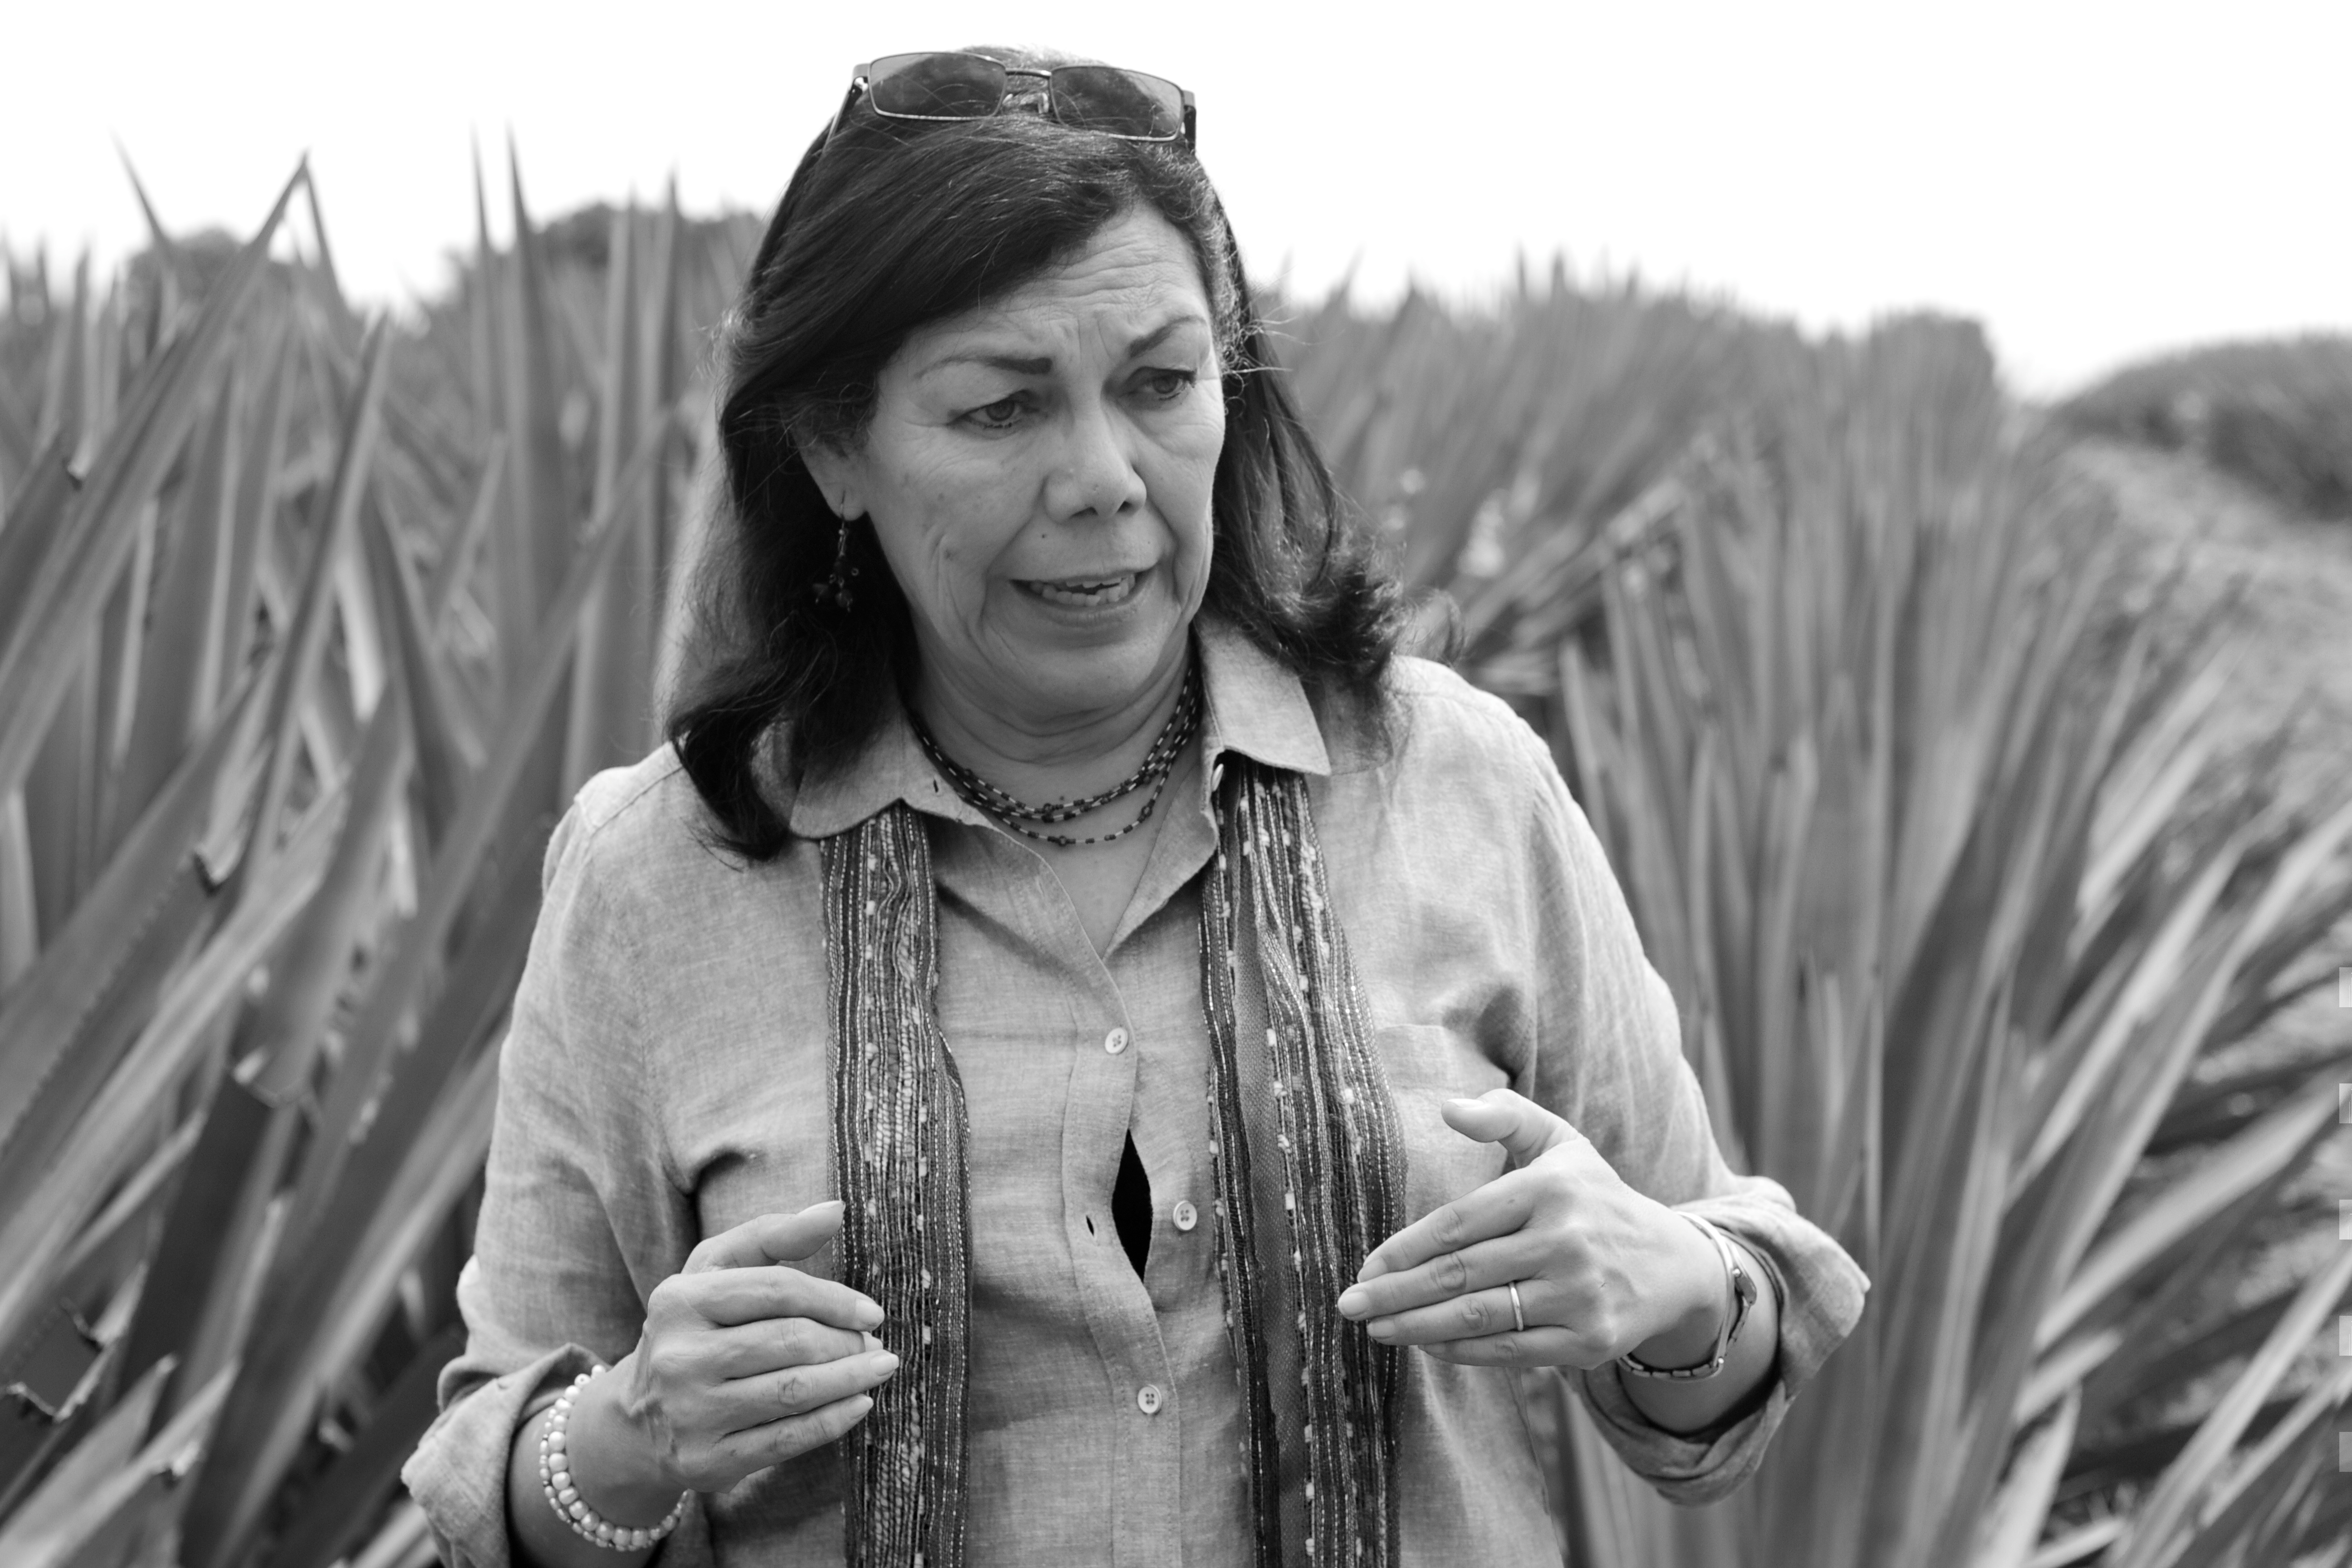
person, black and white, people, photography, portrait, monochrome, photograph, beauty, photo shoot, monochrome photography, portrait photography